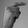
ASL letter: G